Albert Haight

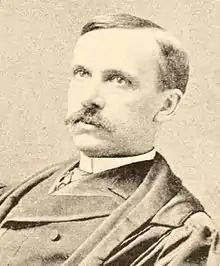
Albert Haight (1902)

Albert Haight (February 20, 1842 – October 1926) was an American lawyer and politician from New York.